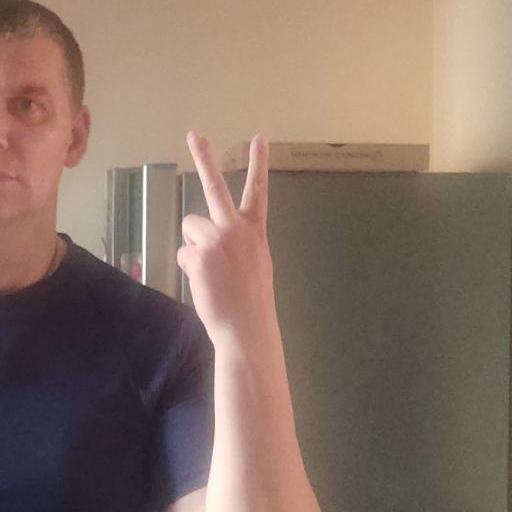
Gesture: peace_inverted